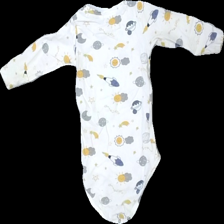
View: back
Type: Top
Category: Children
Brand: Name It
Colors: White, Blue, Yellow, Grey
Material: 100% bomull
Pattern: Other
Cut: C-collar
Size: 74
Season: All
Stains: Minor
Damage: smuts fläckar
Damage location: bottom left
Damage 2: smuts fläck
Damage 2 location: bottom left
Price range: <50
Recommended usage: Export
Description: body med tryck